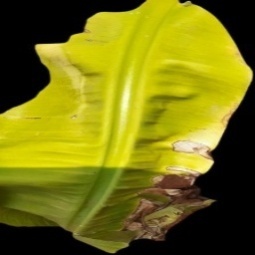
Label: Magnesium